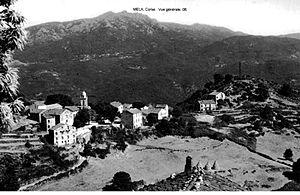
Le village dans la 1ère moitié du XXème siècle
Mela est une commune française située dans la circonscription départementale de la Corse-du-Sud et le territoire de la collectivité de Corse. On la nomme fréquemment Mela-di-Tallano. Situé dans la vallée du Fiumicicoli, le village appartient à la piève de Tallano, en Alta Rocca.